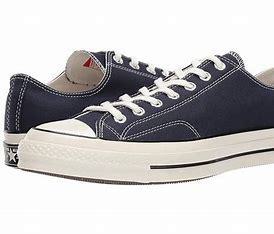
Brand: Converse
Model: Chuck Taylor All Star 70 Ox